Berty Albrecht

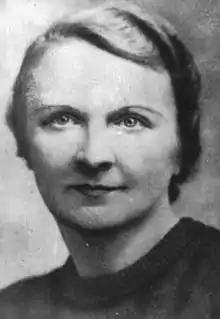

Berty Albrecht (15 February 1893 – 31 May 1943) was a French feminist and French Resistance martyr of the Second World War.